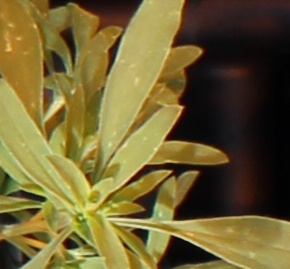
Label: Kochia